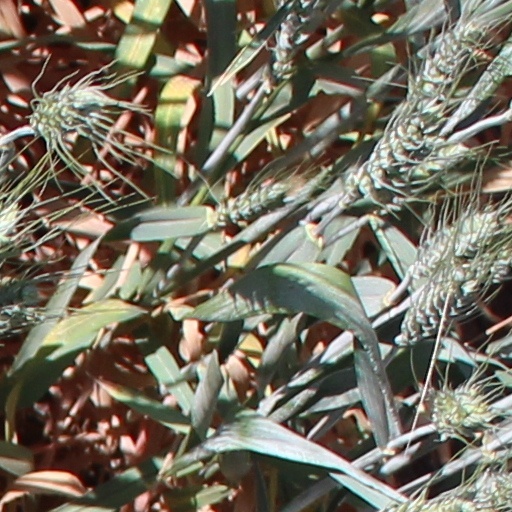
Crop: wheat